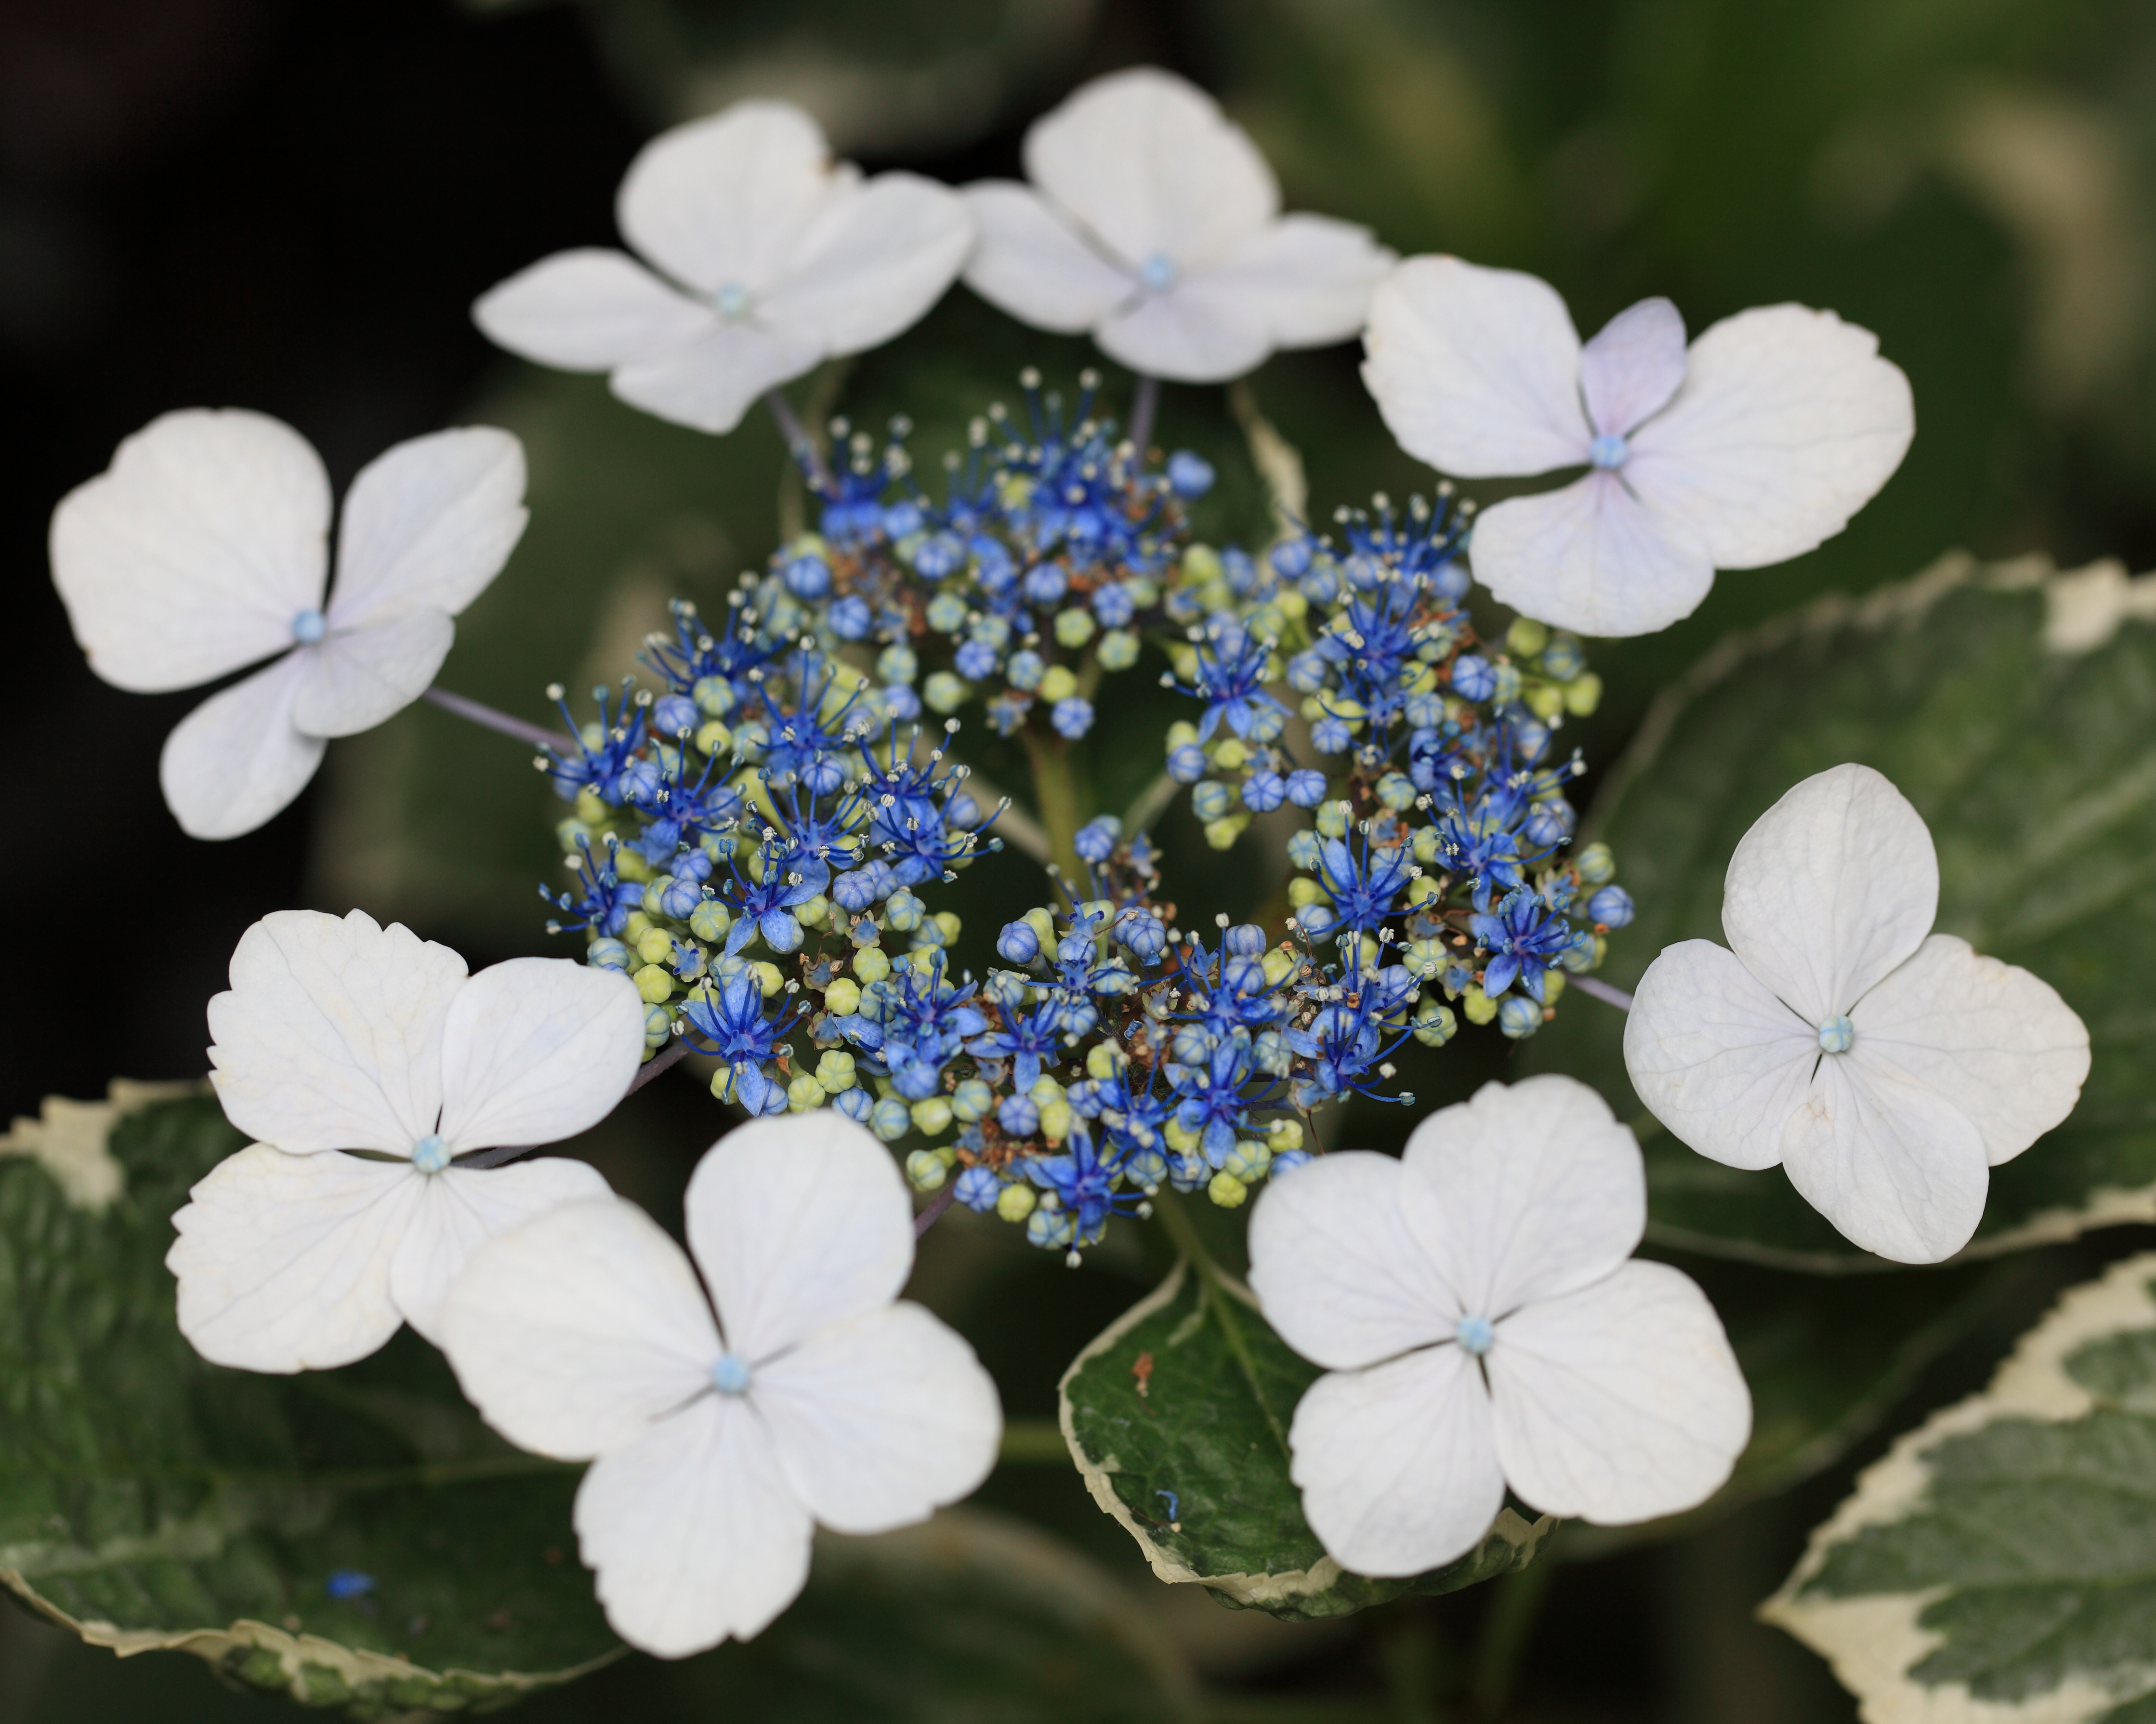
plant, flower, petal, high, flora, hydrangea, forget me not, 5d, hires, markii, hi, res, resolution, gunma, maebashi, gunmaflowerpark, macrophylla, flowering plant, hydrangeaceae, cornales, annual plant, land plant, hydrangea serrata